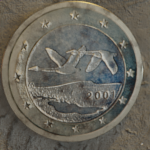
Coin value: 1euro
Country: fi
Edition: standard